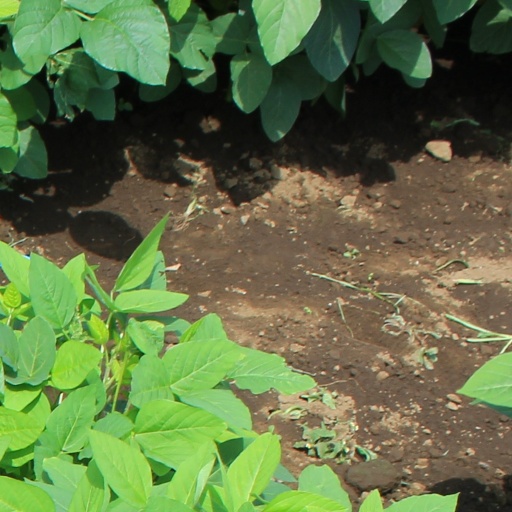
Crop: soybean